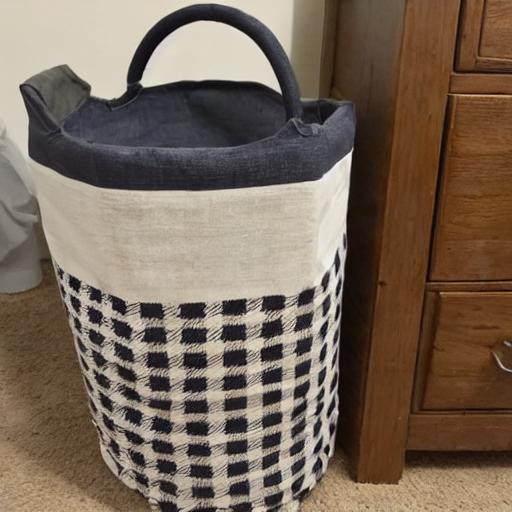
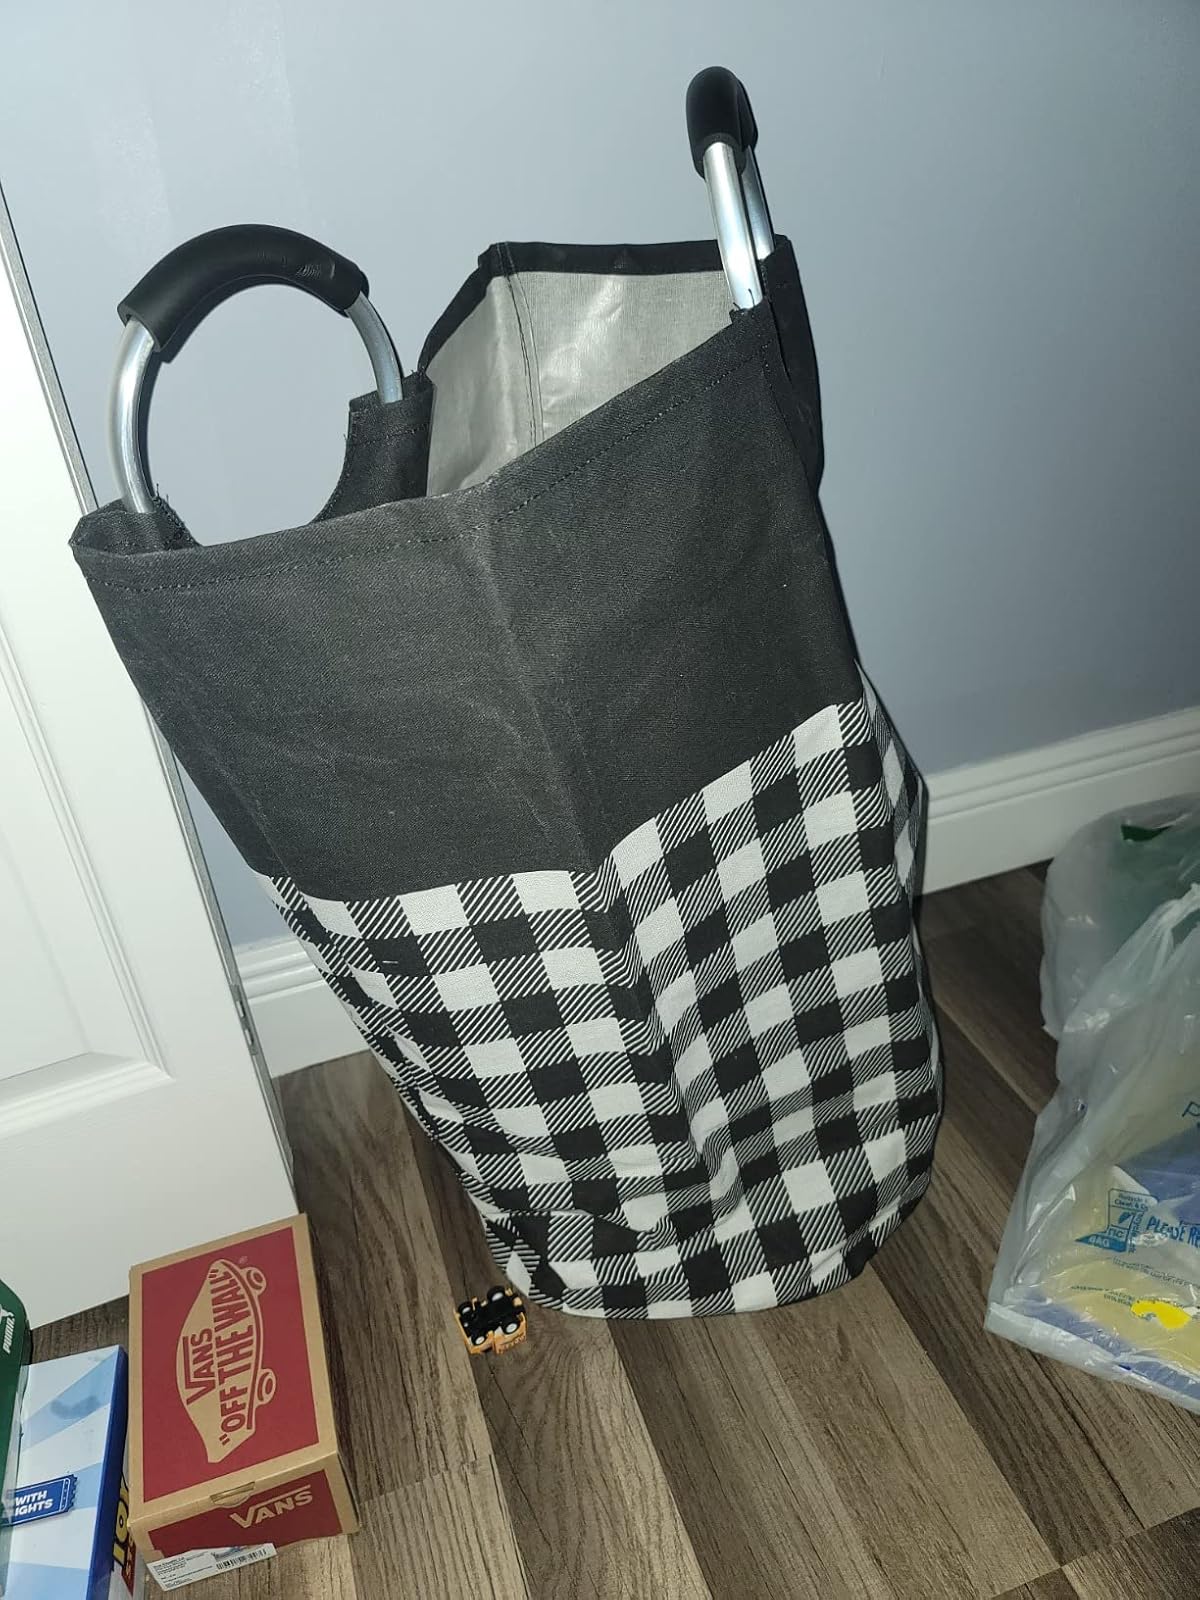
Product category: items_hamper
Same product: no